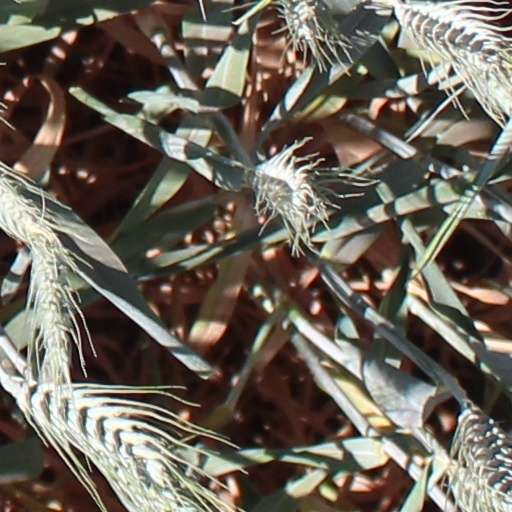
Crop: wheat